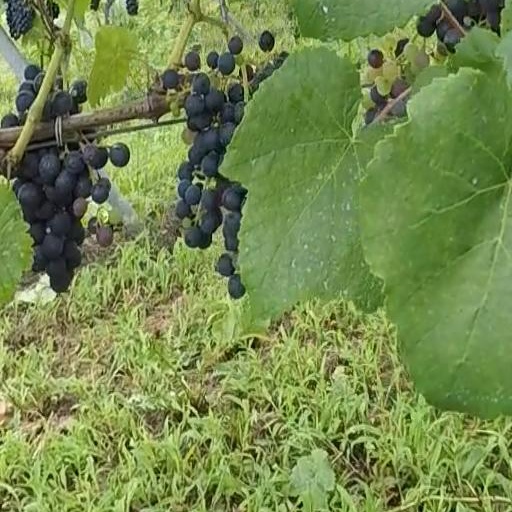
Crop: grape